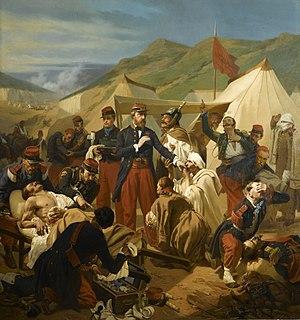
Titre
Le Service de santé des armées est un service interarmées des armées françaises. Il est commandé par la direction centrale du Service de santé des armées, placée sous l'autorité directe du chef d’État-Major des armées. Depuis le 11 septembre 2017, la directrice centrale est le médecin général des armées Maryline Gygax Généro.
La médecine militaire est la spécialité médicale consacrée à la prévention, au diagnostic et au traitement des maladies et des traumatismes liés à l'exercice de la profession militaire. Elle utilise les méthodes de la médecine appliquées aux aspects particuliers du métier des armes et aux conditions de guerre. De ce fait, elle fait plus spécialement appel aux connaissances de disciplines cliniques telles que la chirurgie, la médecine interne, l'orthopédie, de disciplines fondamentales comme la toxicologie, la microbiologie, l'hygiène, et d'autres domaines comme la protection contre les rayonnements, la médecine nucléaire et certains aspects de la pharmacie.
Gaspard-Léonard Scrive, né à Lille le 13 janvier 1815, mort à Paris le 18 octobre 1861, est un chirurgien militaire français qui a contribué au développement de l'anesthésie. C'est à l'occasion de la Guerre de Crimée, pendant laquelle il fut médecin en chef de l'armée française, qu'il répandit l'usage du chloroforme dans les interventions chirurgicales.